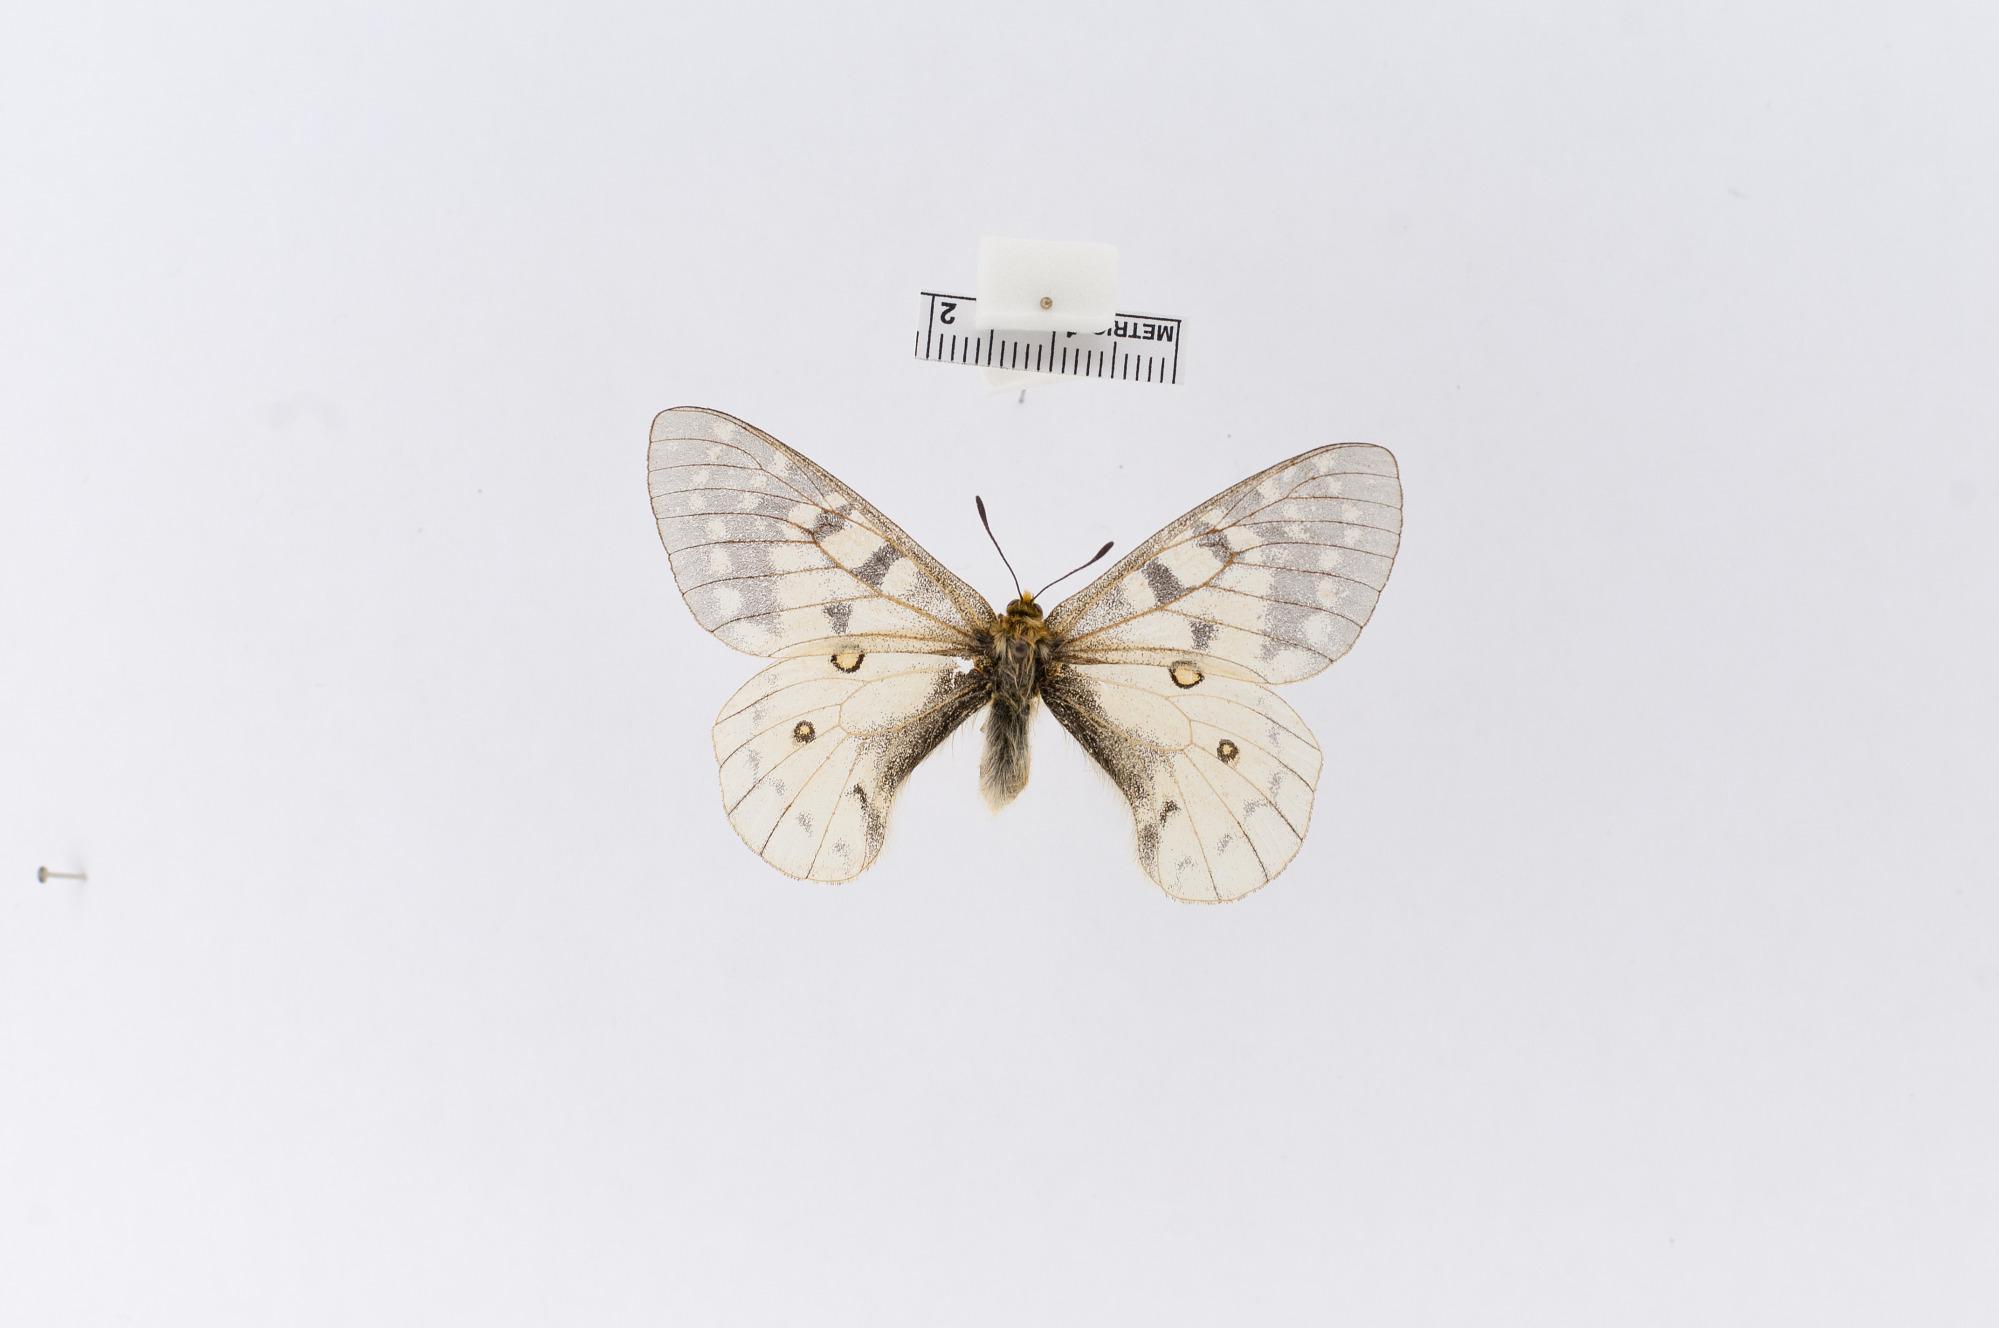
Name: Parnassius clodius var. altaurus
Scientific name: Parnassius clodius var. altaurus Dyar, 1903
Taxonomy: Animalia, Arthropoda, Insecta, Lepidoptera, Papilionidae, Parnassiinae
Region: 2743
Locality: Alturas Lake, near Sawtooth Mountain, Blaine, Idaho, United States
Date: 26 Jul 1896